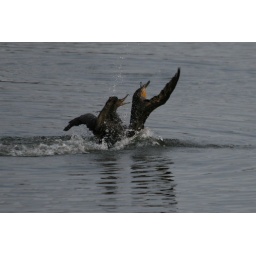
Picture 8 in a series of 12 of a Cormorant eating a catfish in a pond in Campbell, California.